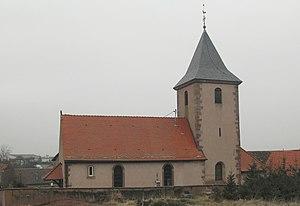
L'église Saint-Martin à Rangen
Rangen est une commune française située dans le département du Bas-Rhin, en région Grand Est.